Sam Sheppard

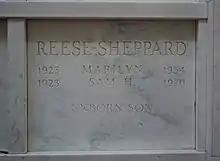
Sam and Marilyn Sheppard crypt at Knollwood Cemetery

Sheppard's son, Samuel Reese Sheppard, has devoted considerable time and effort towards attempting to clear his father's reputation.